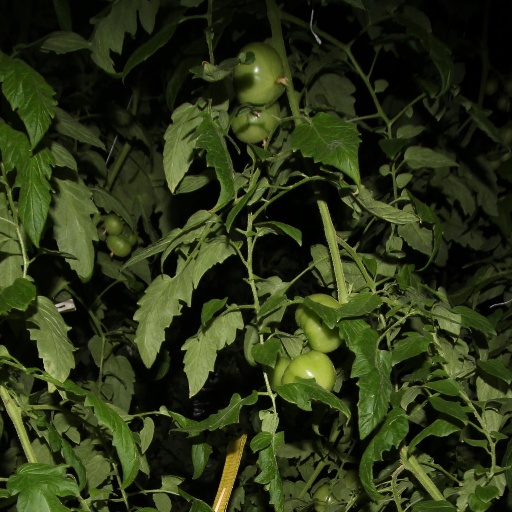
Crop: tomato